War in Uganda (1986–1994)

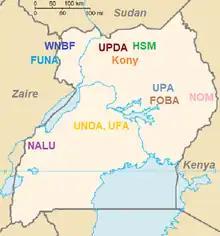
Rebel groups during the 1986–1994 war.

From 1986 to 1994, a variety of rebel groups waged a civil war against the Ugandan government of President Yoweri Museveni. Most of the fighting took place in the country's north and east, although the western and central regions were also affected. The most important insurgent factions were the Uganda People's Democratic Army (UPDA), the Uganda People's Army (UPA), Alice Auma's Holy Spirit Movement (HSM), and Joseph Kony's army (which later became the Lord's Resistance Army). Several smaller rebel factions and splinter groups of the larger movements waged their own campaigns; the rebels often clashed with each other. All belligerents, including the government, targeted civilians and committed human rights violations. In course of fighting that involved tens of thousands of troops, the Ugandan government was able to gradually defeat or contain most rebel factions. The operations in the north and east caused great destruction and resulted in high civilian casualties.